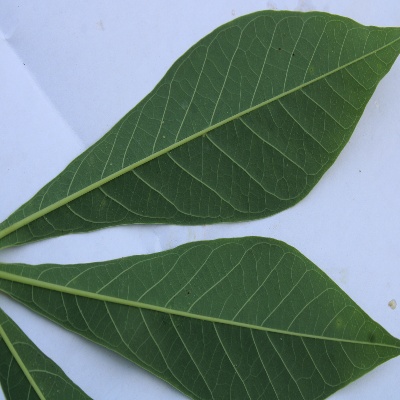
Crop: Cassava
Condition: healthy